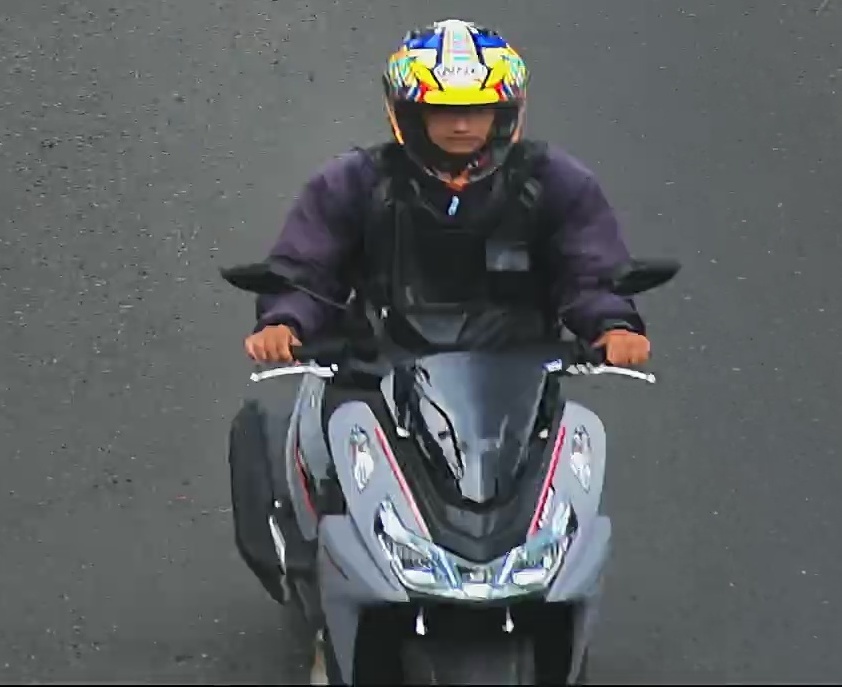
person-with-helmet: 1
person-without-helmet: 0